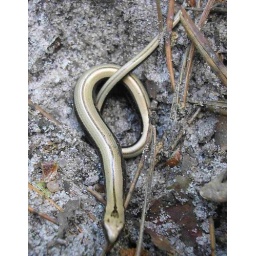
Lizard in pine forest near the road